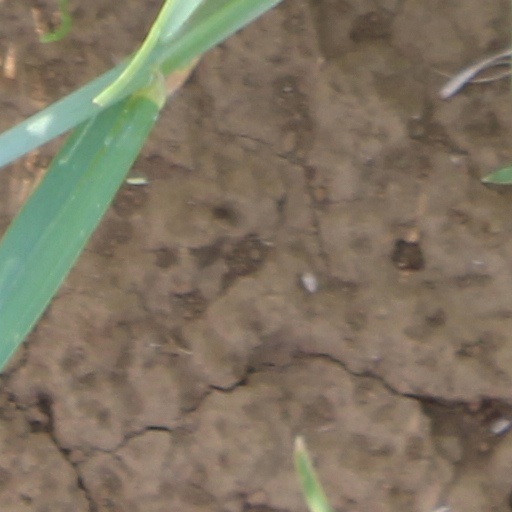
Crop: wheat